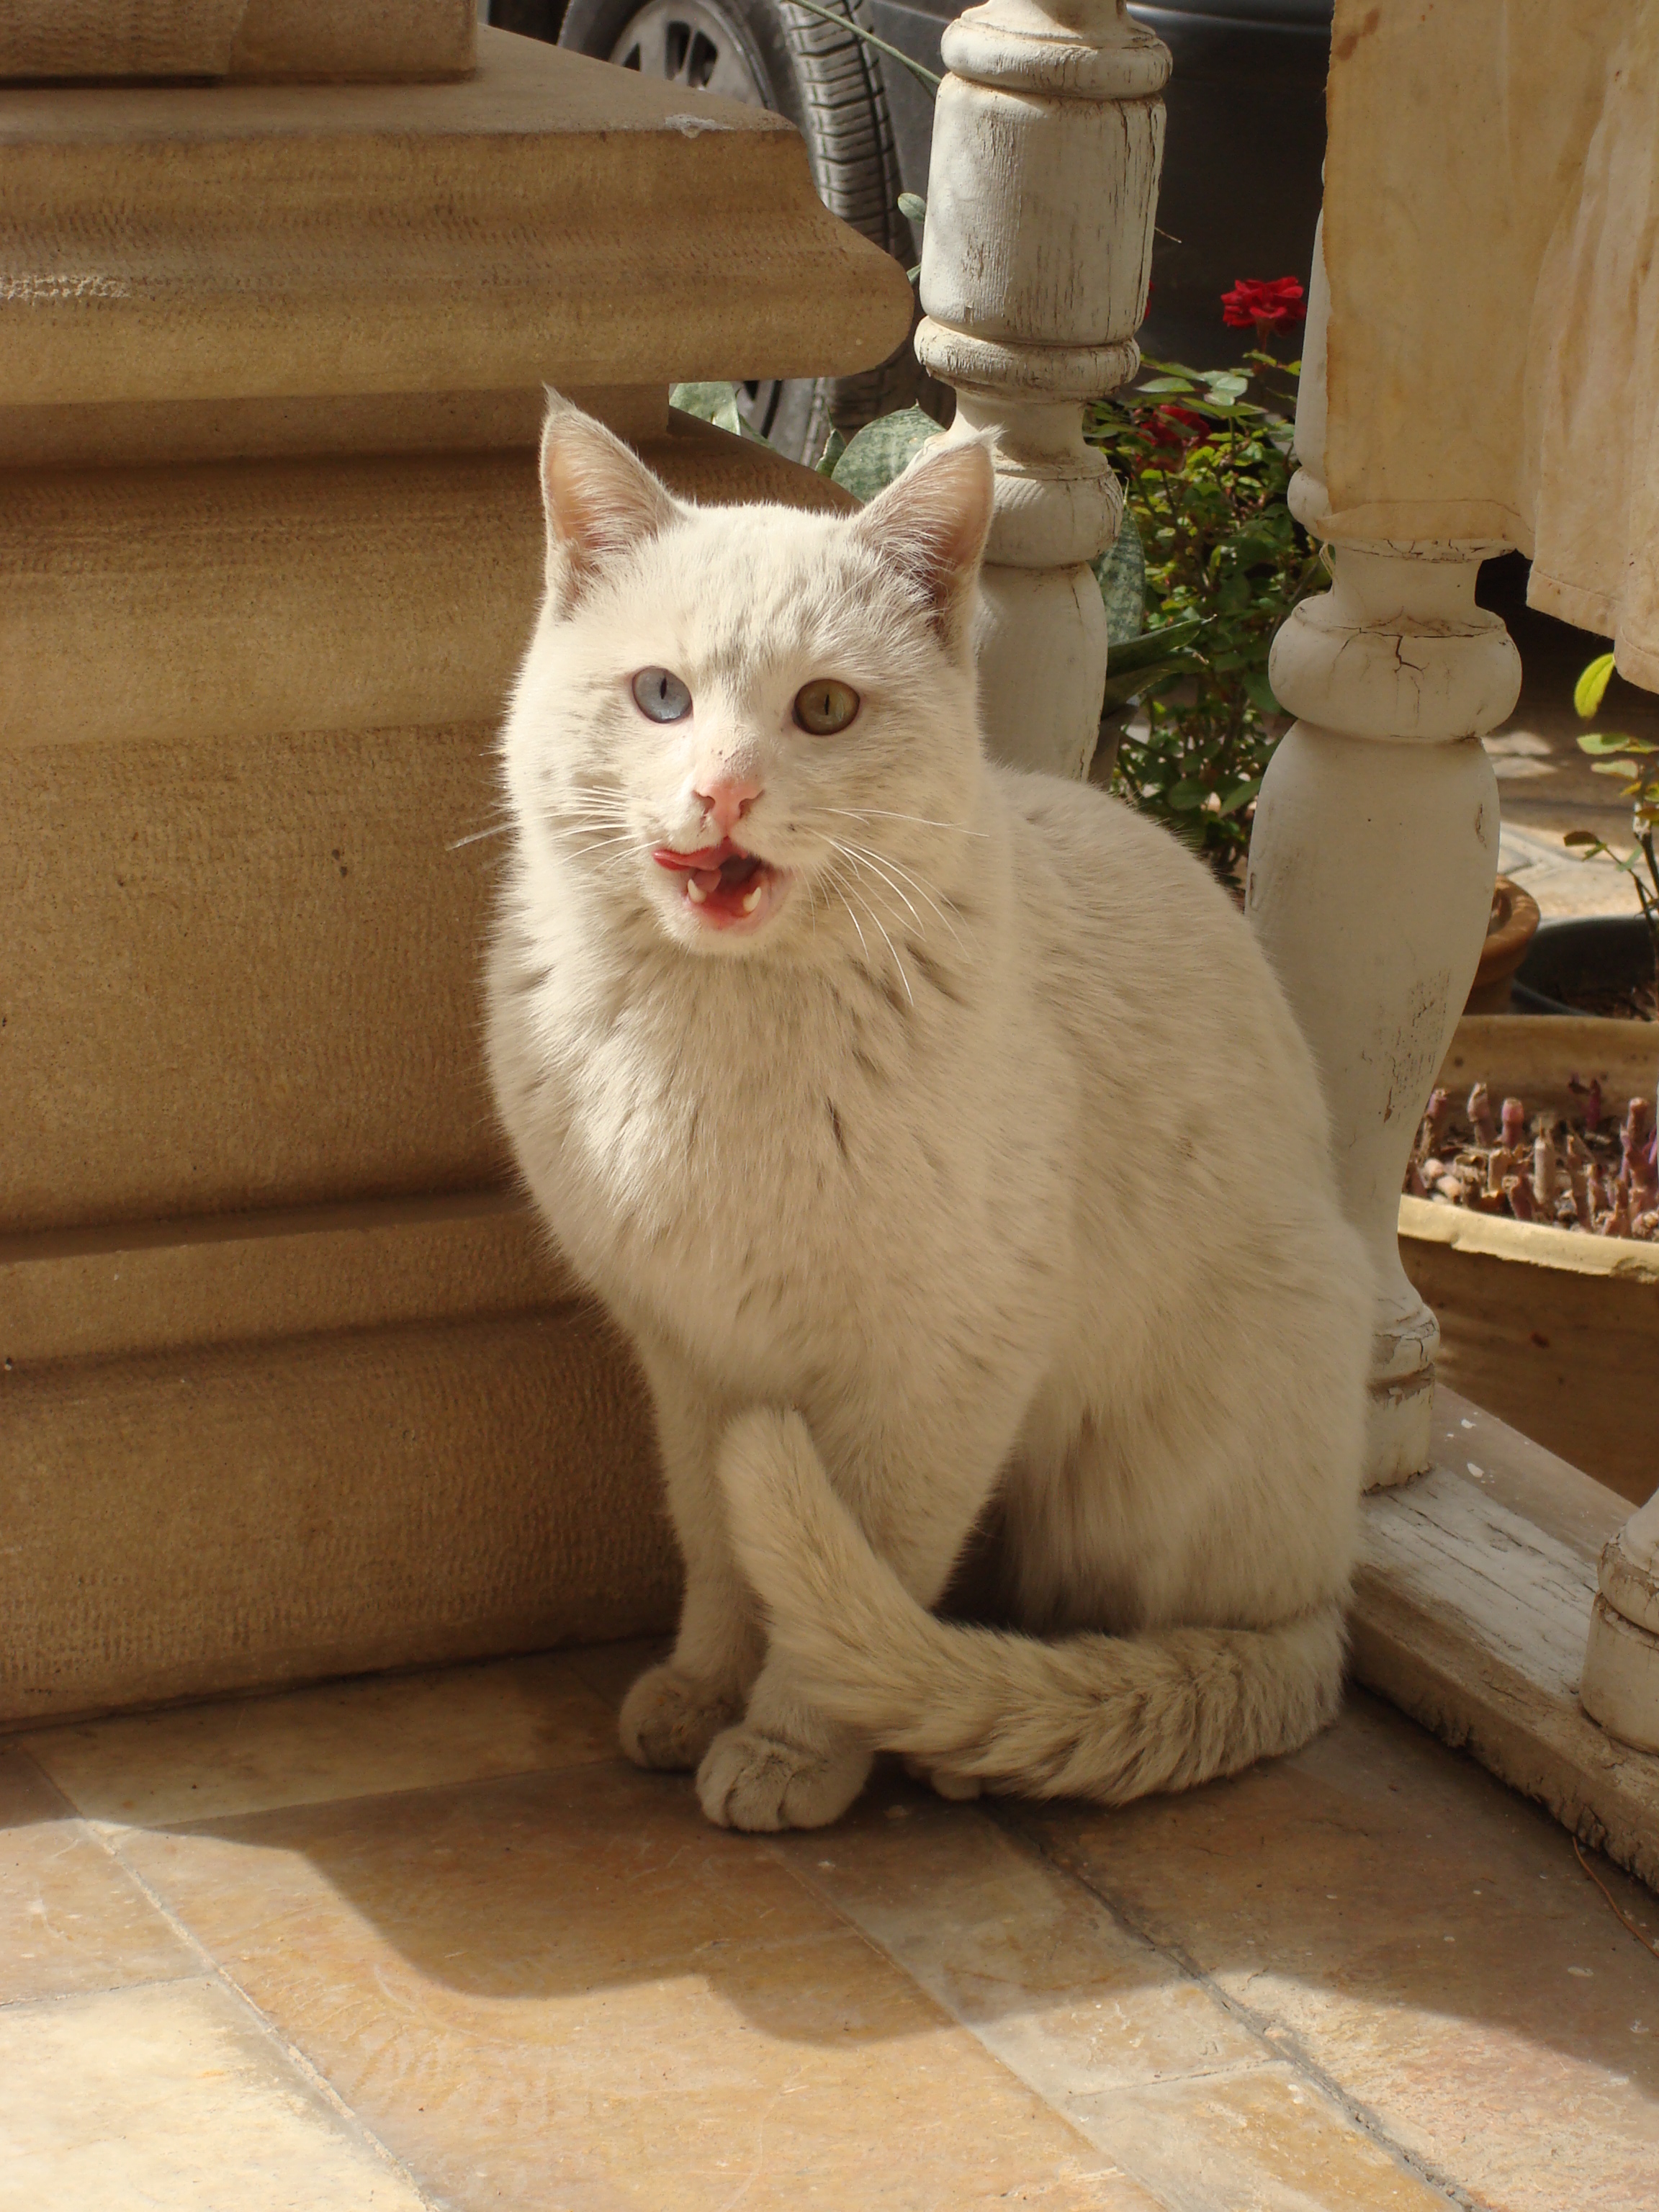
cat, kitty, small to medium sized cats, cat like mammal, fauna, whiskers, domestic short haired cat, fur, kitten, european shorthair, aegean cat, burmilla, turkish van